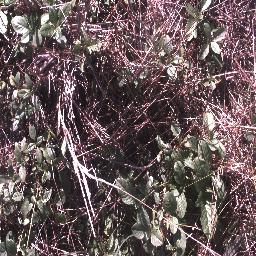
Label: negative